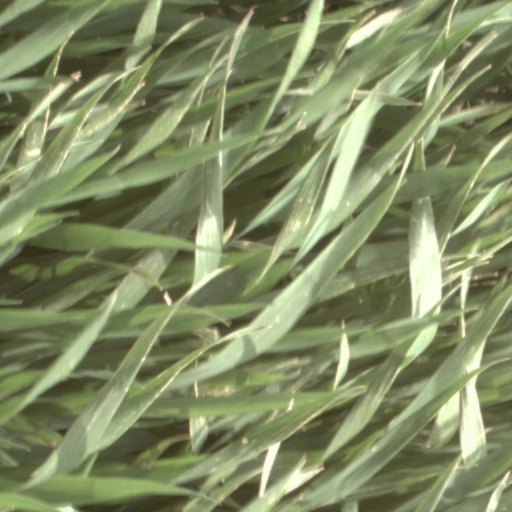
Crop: wheat